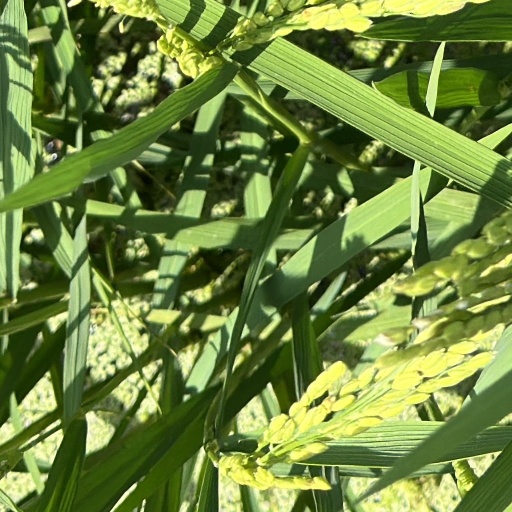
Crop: rice